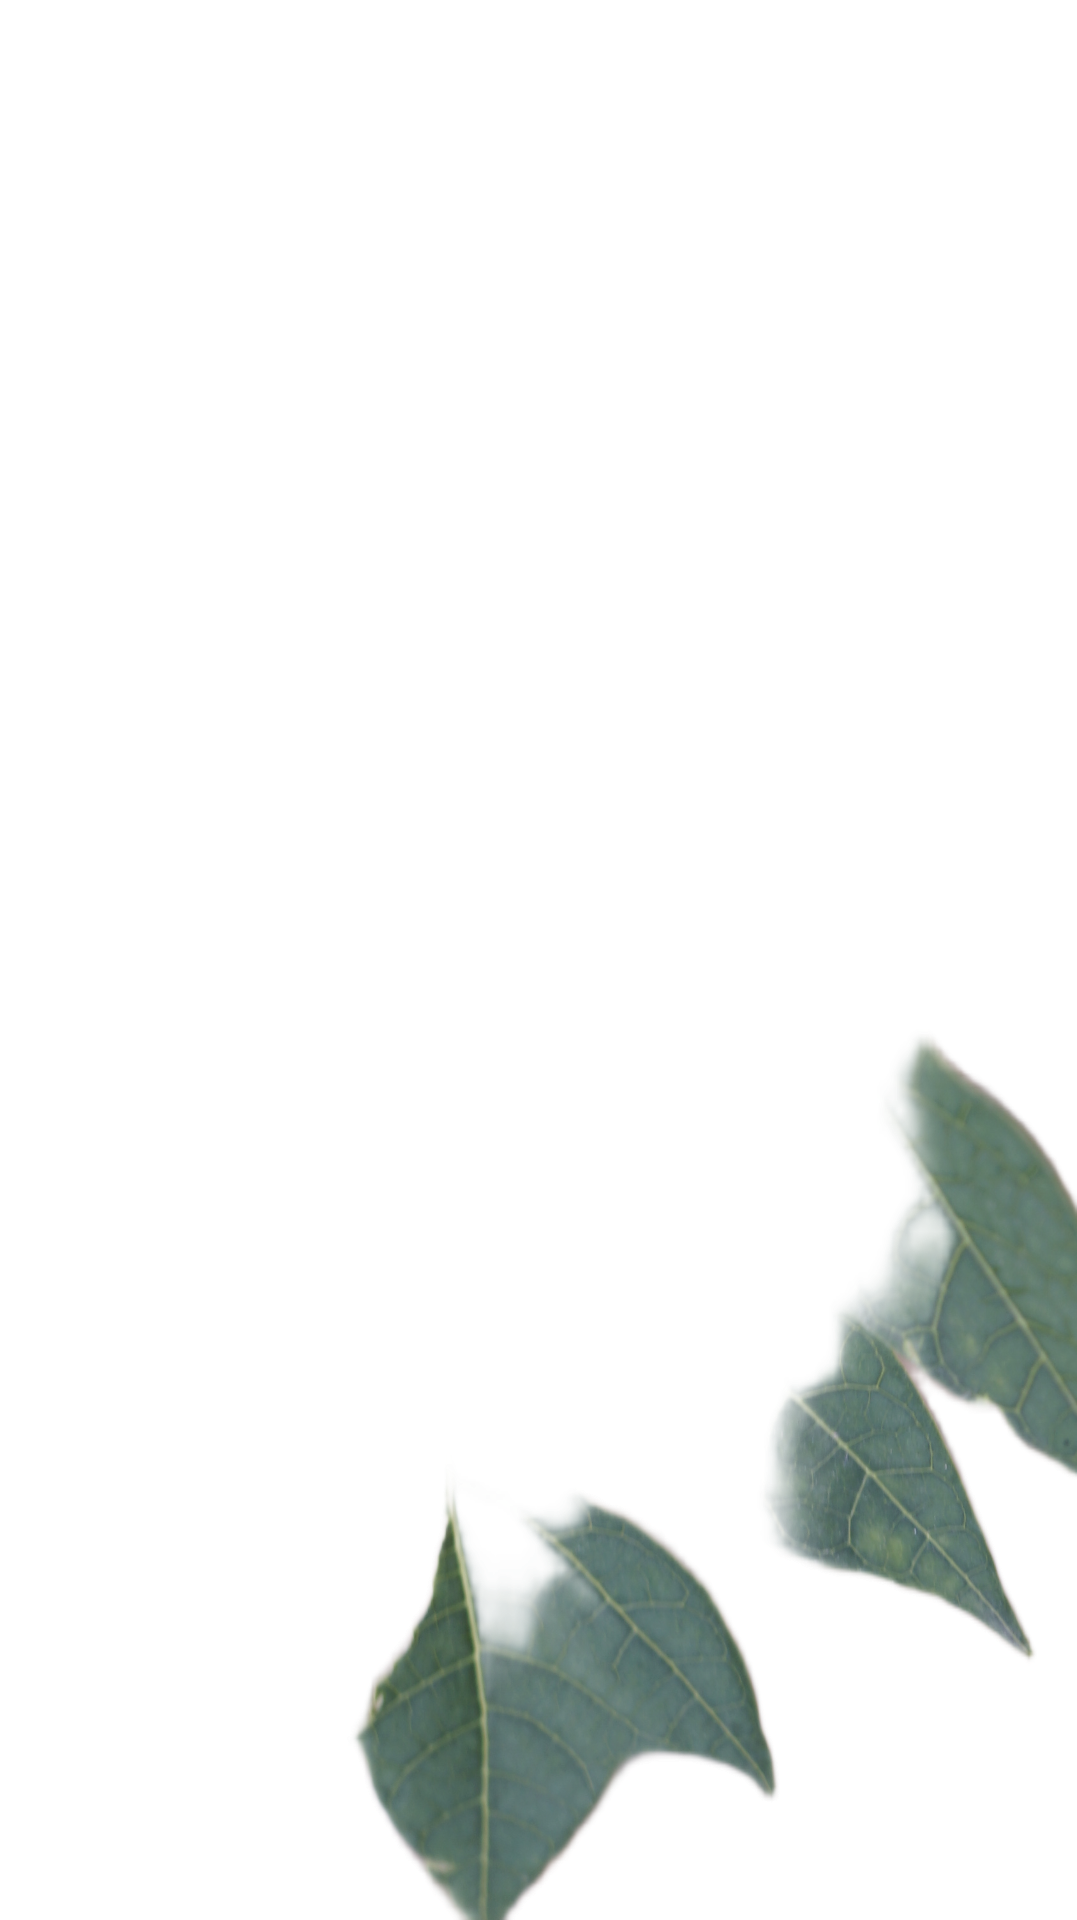
Crop: Papaya
Label: Mosaic_Virus